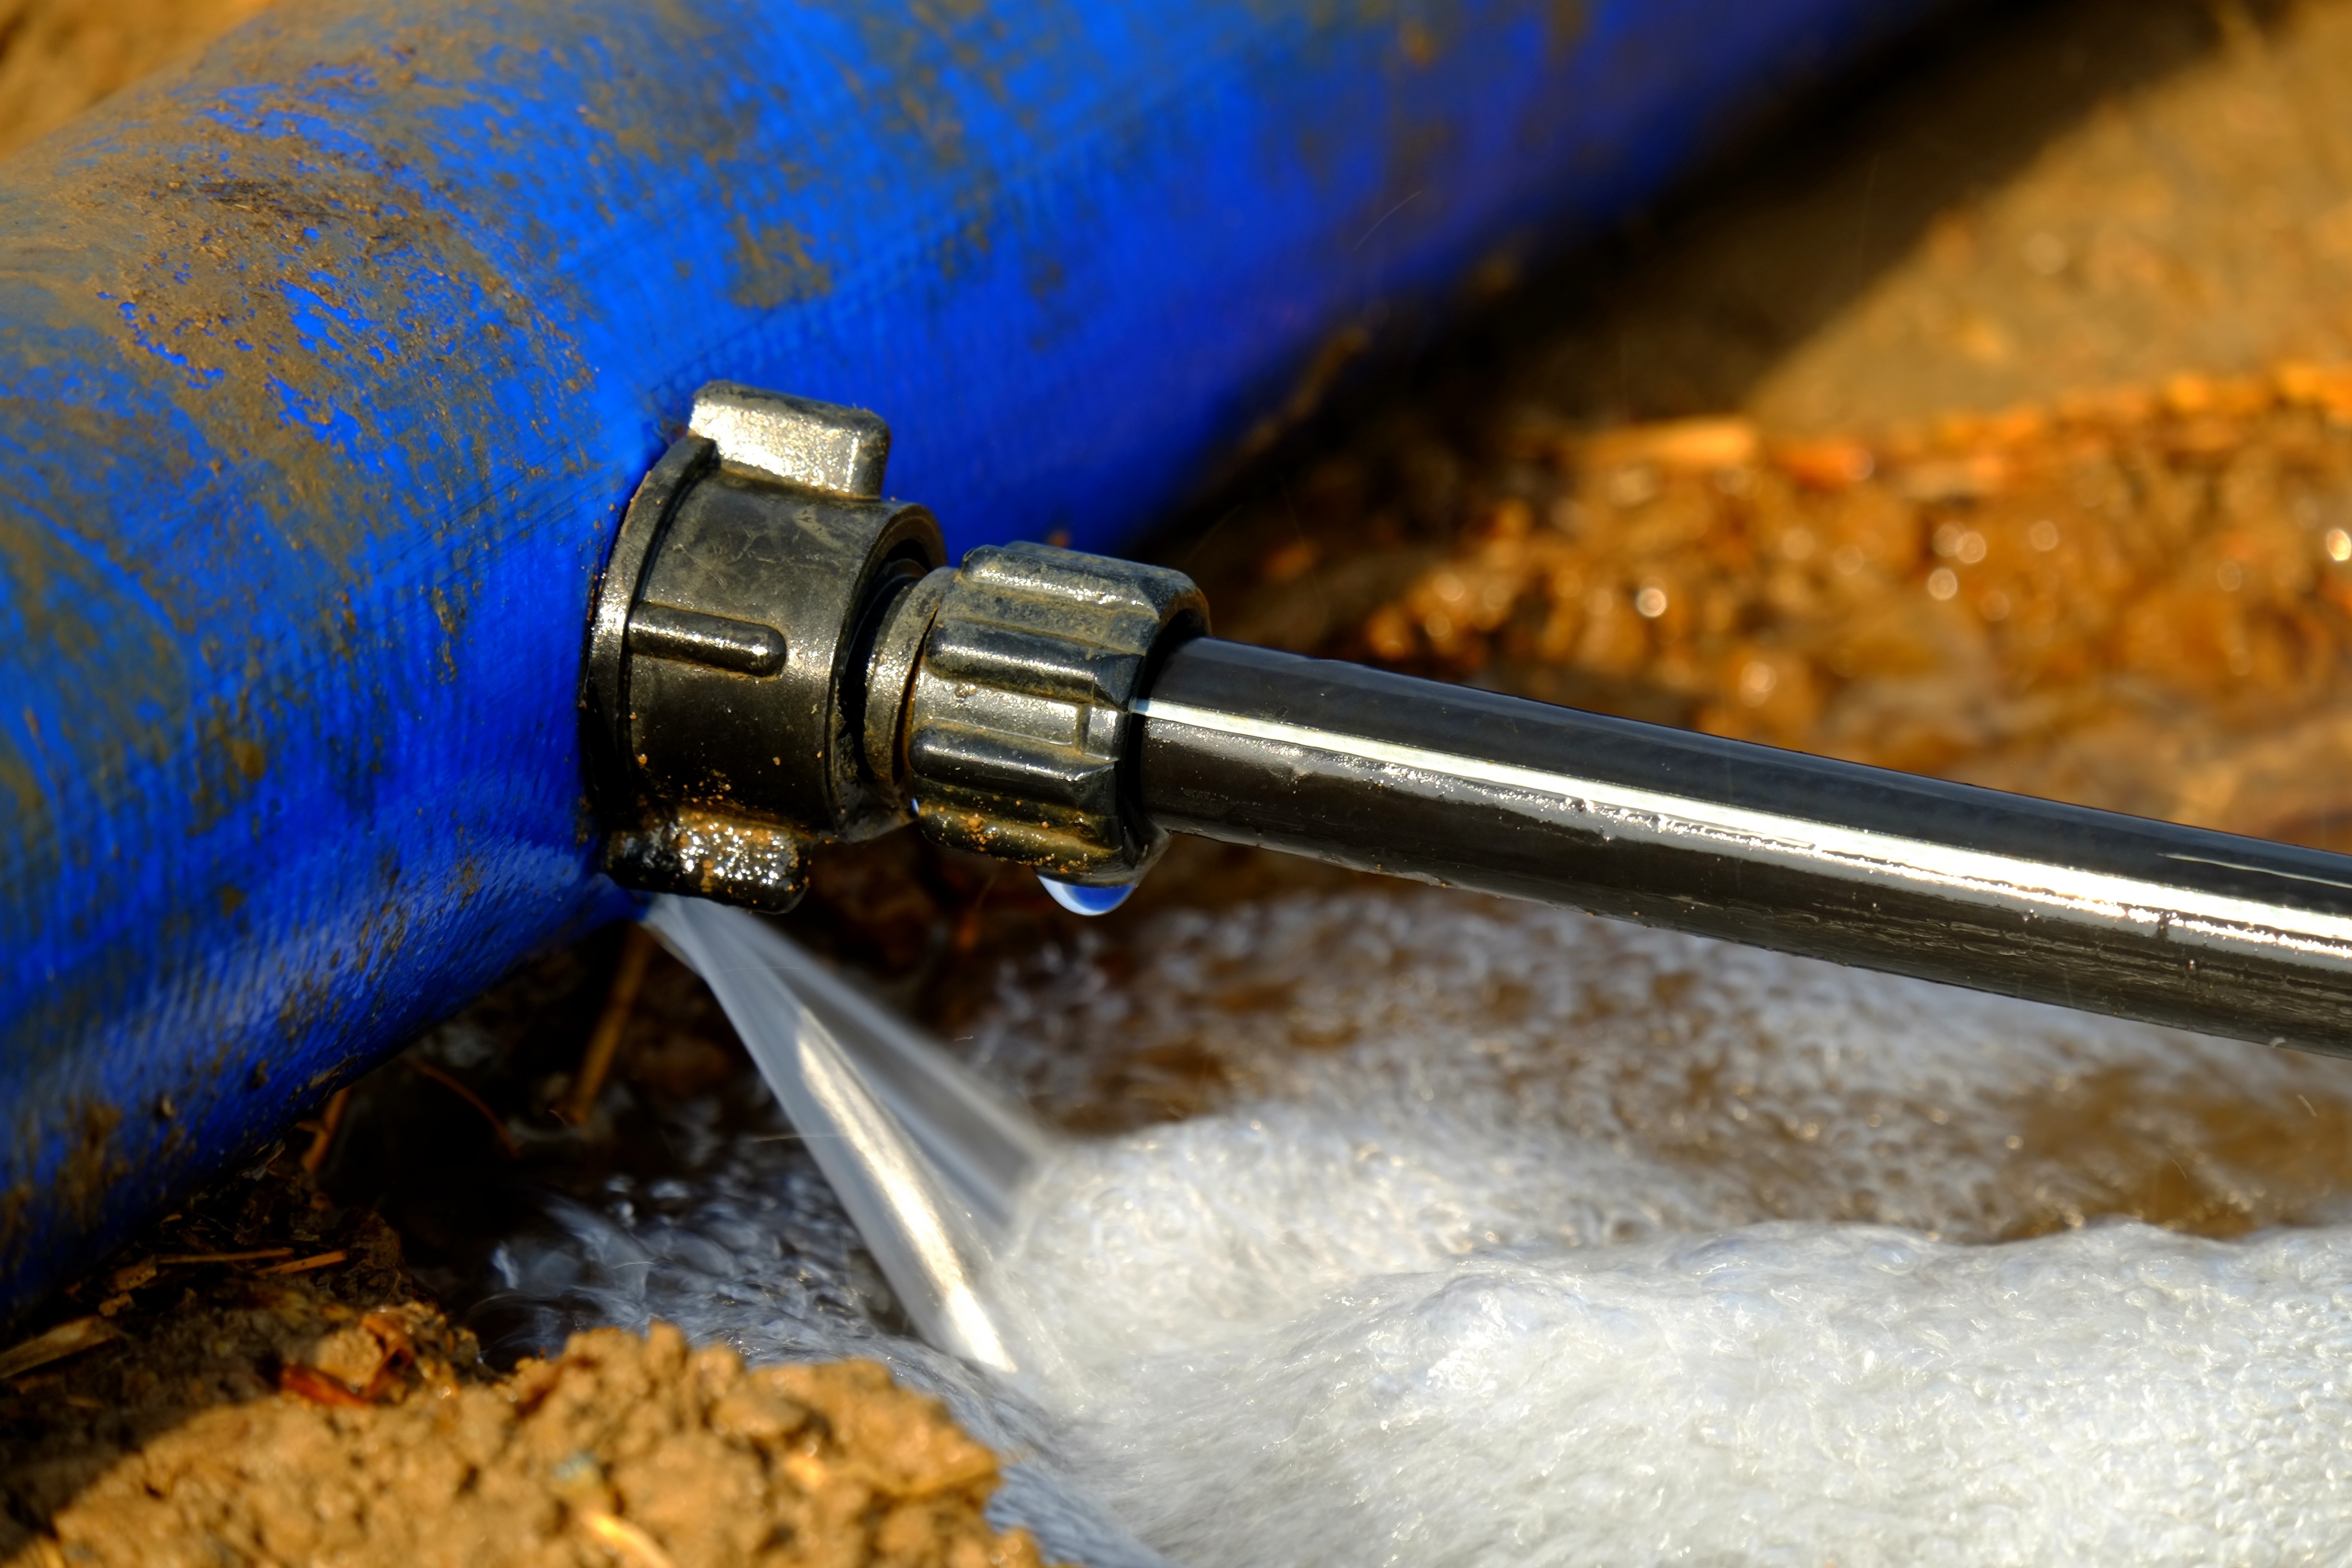
water pipe, leaking, water, drip, broken, liquid, tube, water jet, water running, close, metallic, inject, water outlet, water connection